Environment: lab
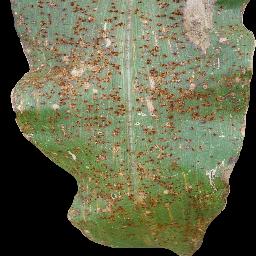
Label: common_rust